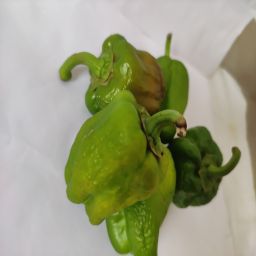
Crop: Bell Pepper
Quality: Old